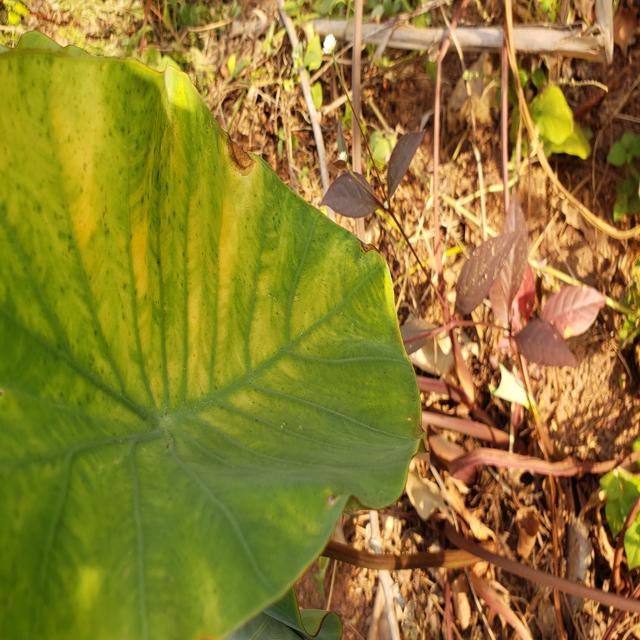
Label: Healthy